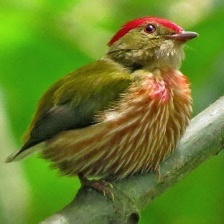
Species: STRIPPED MANAKIN
Scientific name: MACHAEROPTERUS REGULUS